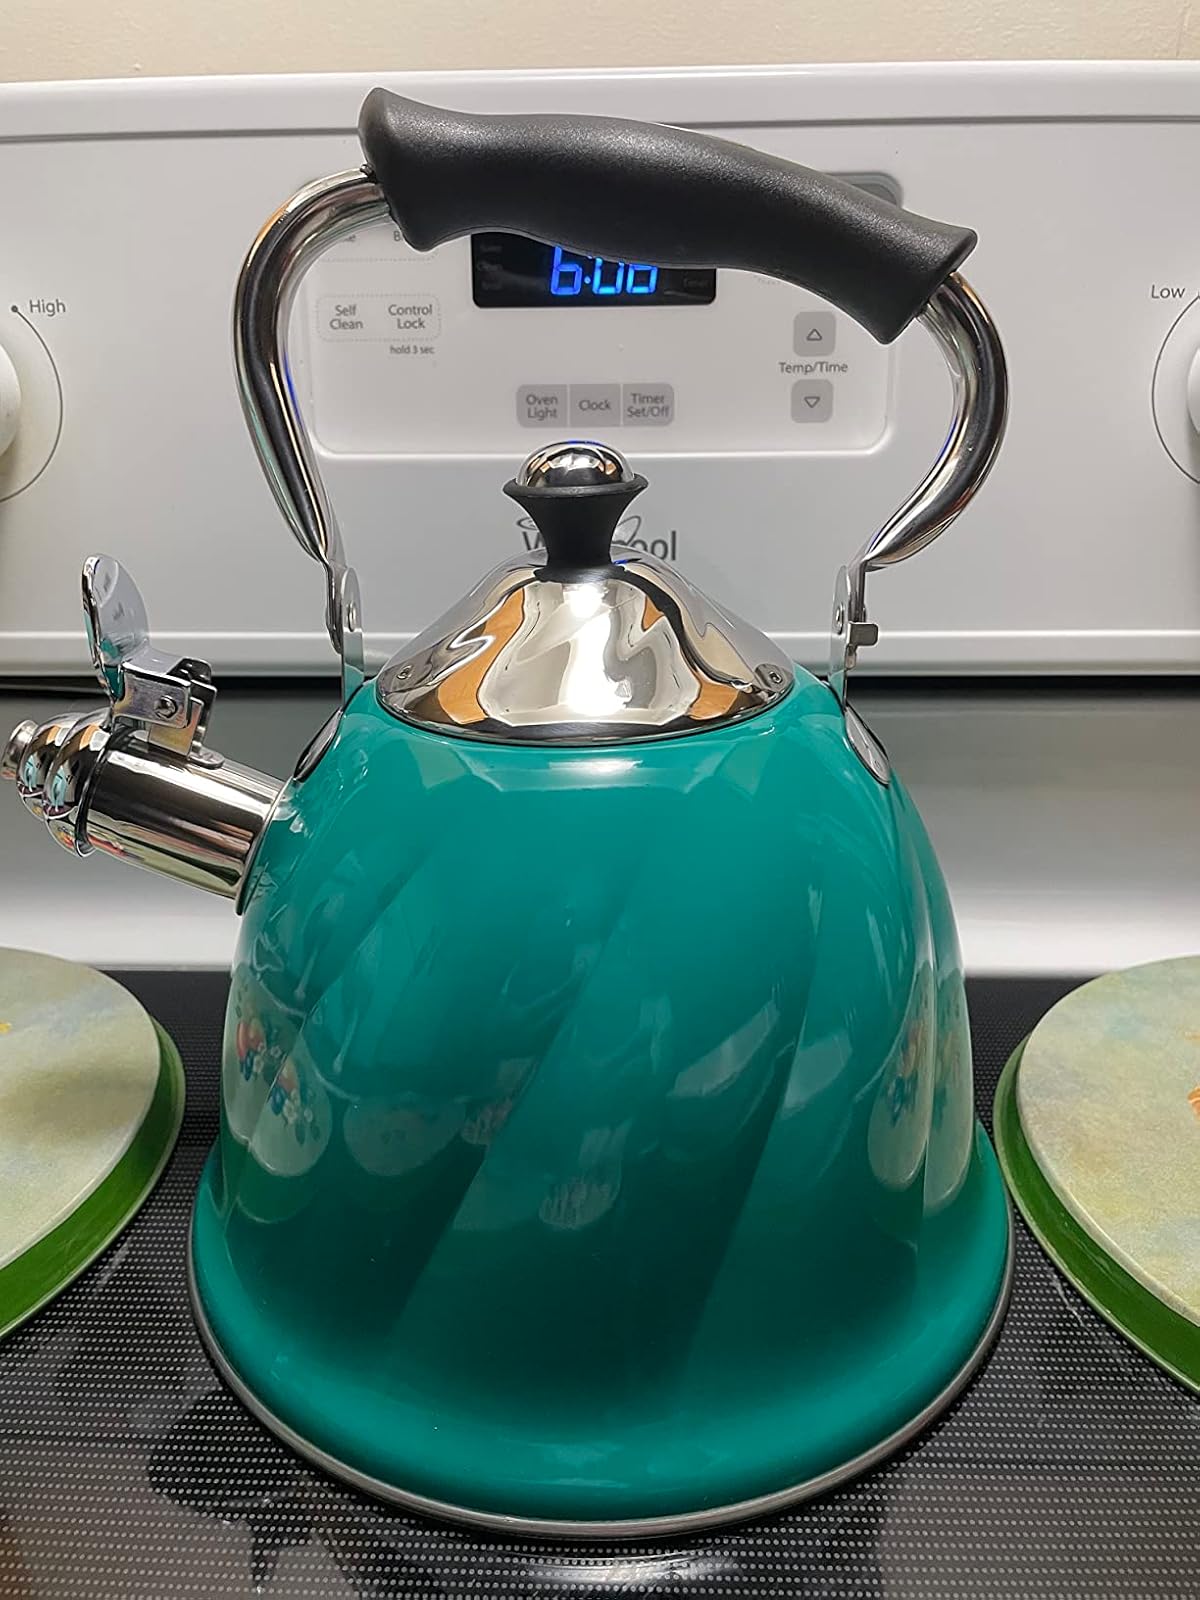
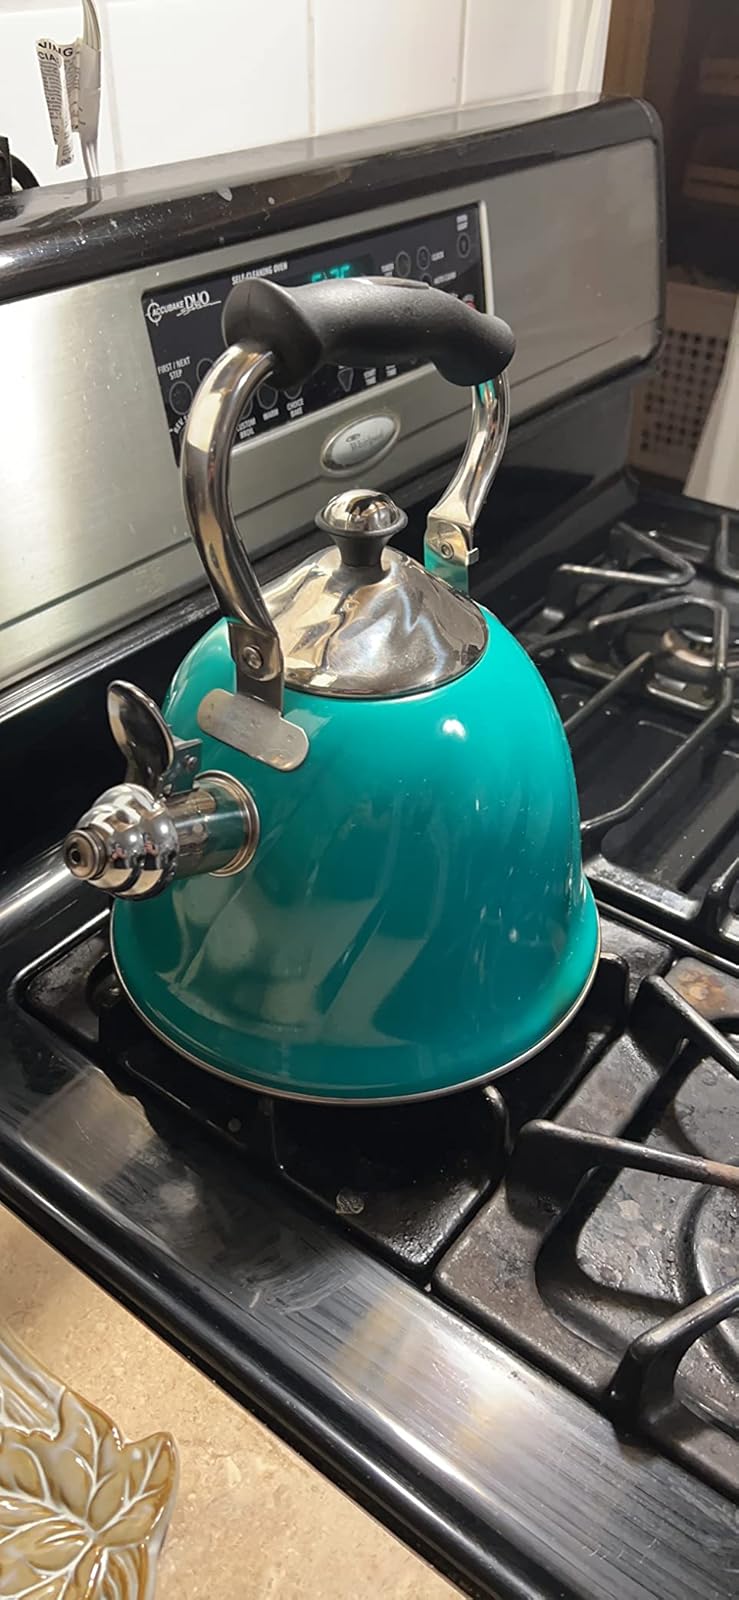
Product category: items_kettle
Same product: yes